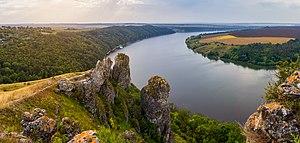
Le Dniestr, en ukrainien : Дністер - Dnister ; en roumain : Nistru, en grec : Tyras, en latin : Tyras ou Danastris, est un fleuve d'Europe de l'Est long de 1 362 km, ayant sa source dans les Beskides orientales en Ukraine occidentale. Il coule d'abord au nord-est puis vers le sud-est, passe à Sambir, Halytch, Khotyn et Mohyliv-Podilskyï, devient frontalier de la Moldavie qu'il traverse ensuite, longe Soroca, Tighina, Tiraspol, repasse en Ukraine et se verse dans le liman du Dniestr près de la ville de Bilhorod-Dnistrovskyï relié à la mer Noire, au sud-ouest d'Odessa.